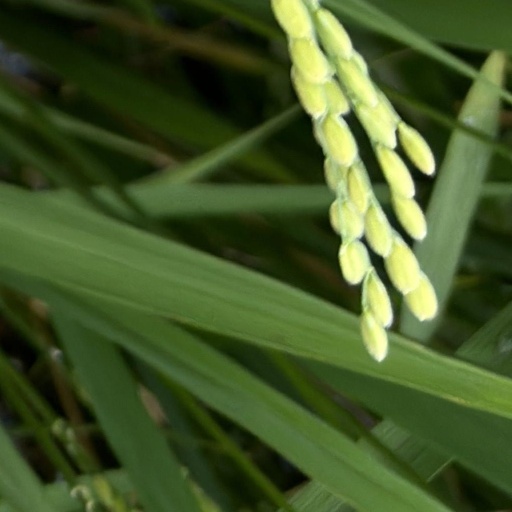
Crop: rice